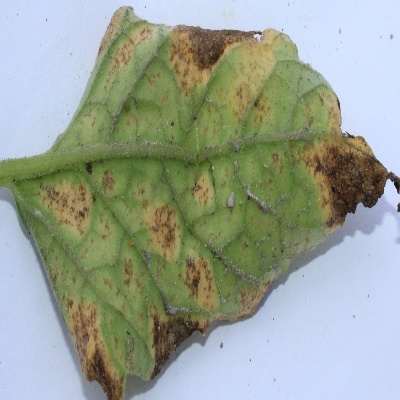
Crop: Tomato
Condition: leaf blight